Keeping It Real Art Critics

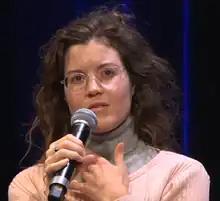
"KIRAC"-member Kate Sinha at De Balie (2021).

Keeping It Real Art Critics (also known as KIRAC) is a web series on YouTube and Vimeo exploring the international art world. Directed by Stefan Ruitenbeek, a Dutch artist and director, "KIRAC" episodes occupy the middle ground between art and art criticism and focus mainly on the influence of modernistic, democratic principles within the art world. In the Netherlands, the platform has gained both praise and notoriety as a result of its confrontational, dialectical approach.